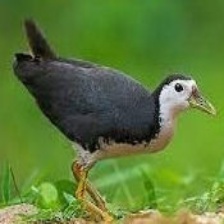
Species: WHITE BREASTED WATERHEN
Scientific name: AMAURORNIS PHOENICURUS
ImageNet parent category: european_gallinule